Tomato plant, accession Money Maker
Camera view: tilt-top (135 deg); turntable rotation: 90 degrees
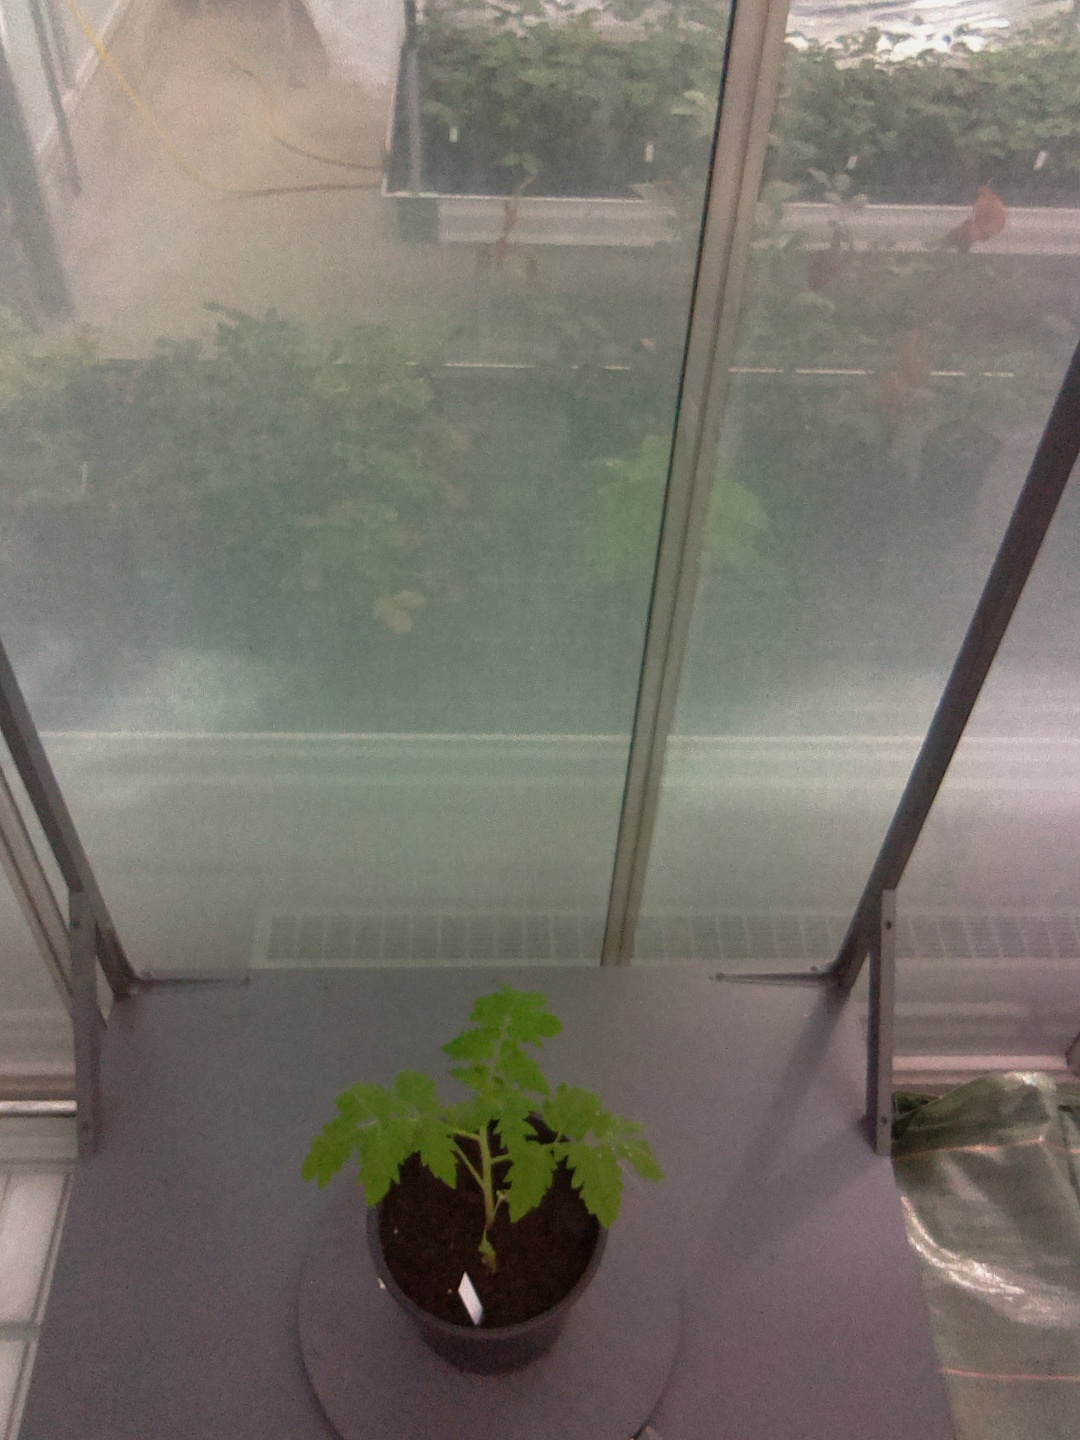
BBCH growth stage 13: 6 of true leaves visible